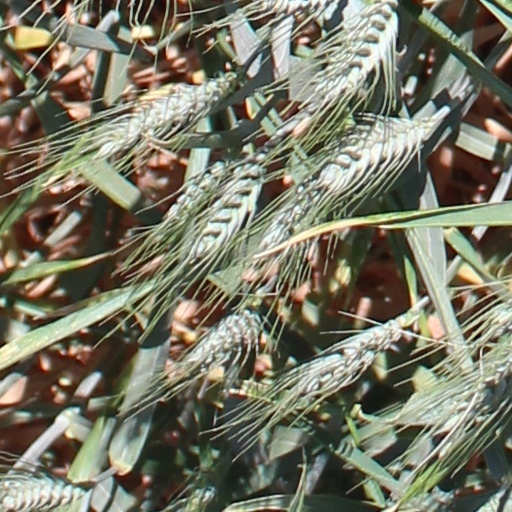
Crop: wheat